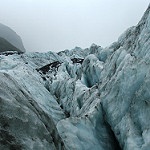
Label: glacier